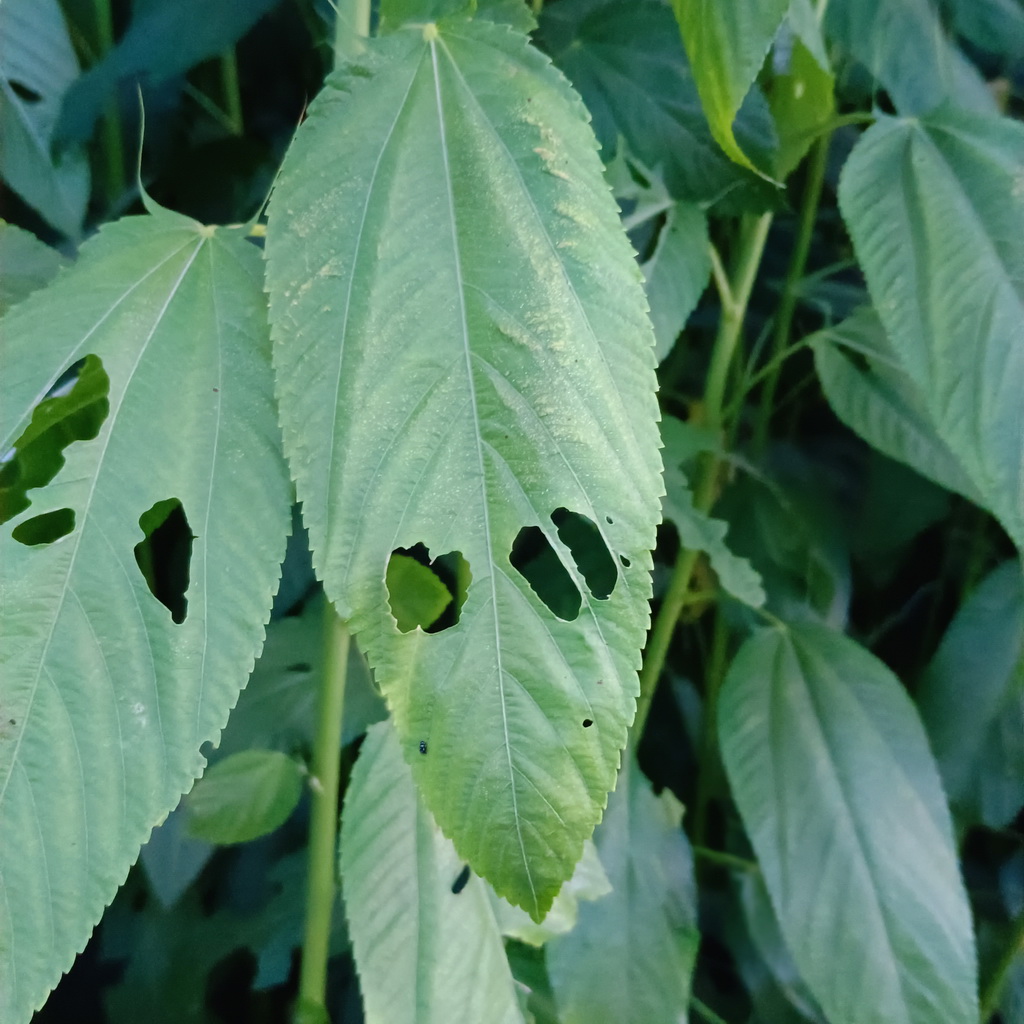
Label: Holed